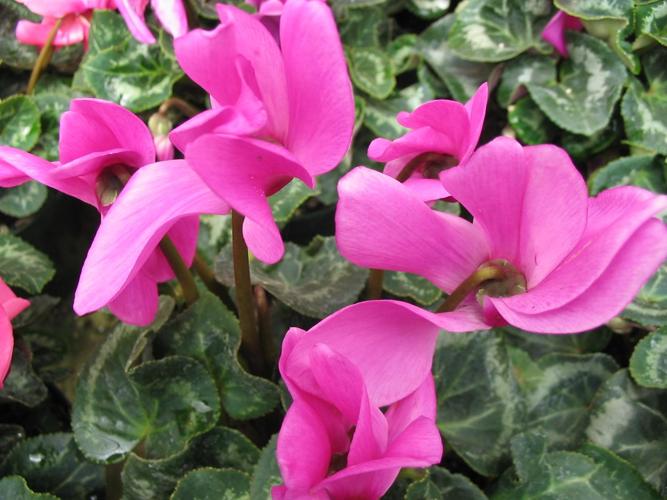
Label: cyclamen